Brahmachari (1972 film)

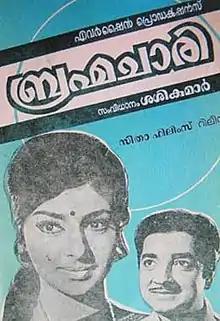

Brahmachari is a 1972 Indian Malayalam language film, directed by J. Sasikumar and produced by S. S. T. Lakshmanan, S. S. T. Subramaniyam and Thiruppathi Chettiyar. The film stars Prem Nazir, Sharada, Adoor Bhasi and Jose Prakash in the lead roles. The film had musical score by V. Dakshinamoorthy. The film was a remake of the 1967 Tamil film "Penne Nee Vaazhga" which was also remade in Telugu as "Brahmachari" (1968) and in Hindi as "Ek Nari Ek Brahmachari"(1971).